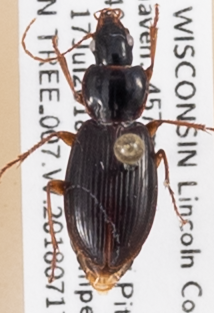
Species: Synuchus impunctatus
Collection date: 2018-07-17
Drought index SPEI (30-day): -0.654
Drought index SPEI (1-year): -0.272
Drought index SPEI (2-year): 1.45